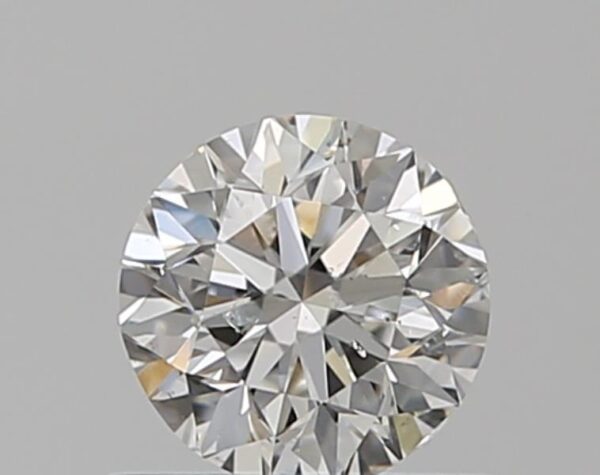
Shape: round
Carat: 0.5
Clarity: SI2
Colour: H
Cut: VG
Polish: EX
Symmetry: VG
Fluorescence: N
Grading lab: GIA
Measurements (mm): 4.94 x 4.99 x 3.22